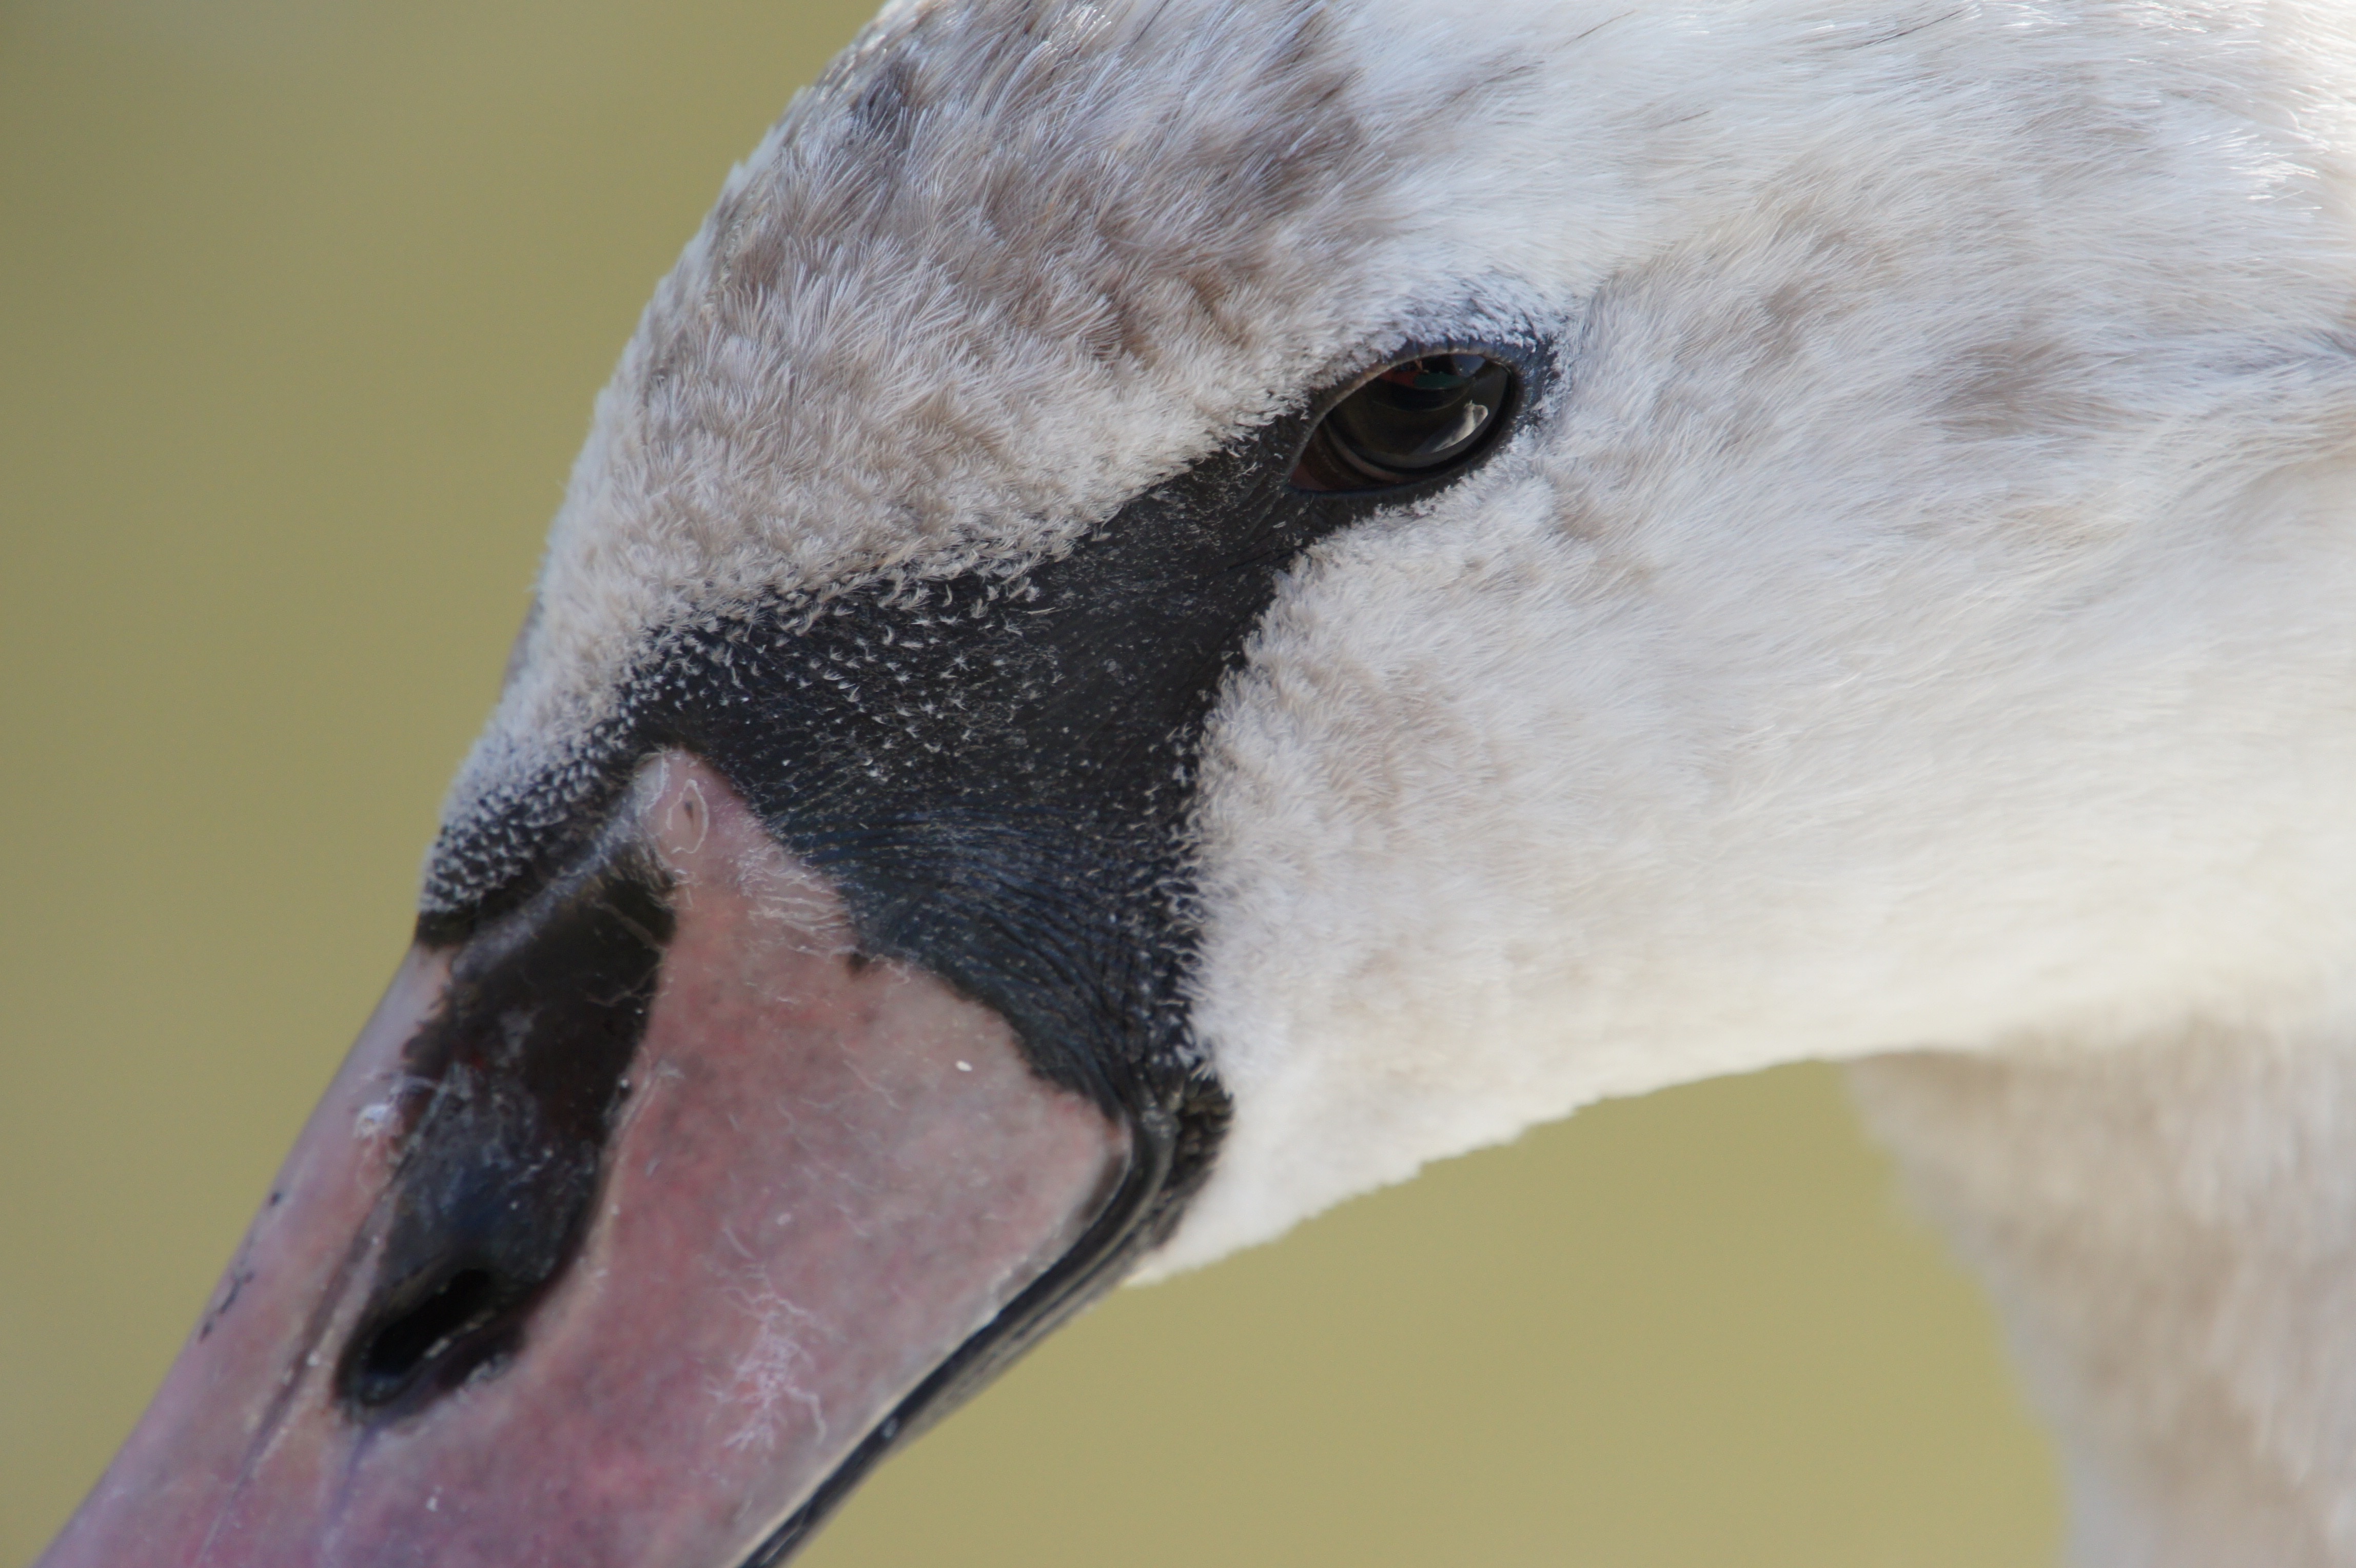
nature, bird, wing, river, wildlife, beak, fauna, close up, birds, swan, nose, animals, swans, goose, vertebrate, waterfowl, water bird, animal world, ducks geese and swans